Nun jauchzt dem Herren, alle Welt

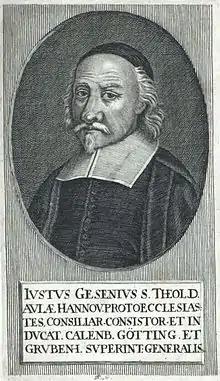
Justus Gesenius

Denicke collaborated with Justus Gesenius, a (court preacher), to publish a hymnal in 1646 which was mostly intended for private use. It was entitled "New Ordentlich Gesang-Buch, Sampt Einer nothwendigen Vorrede u. Erinnerung Von dessen nützlichem Gebrauch" (New orderly song-book, with a necessary preface and reminder of its fruitful use). It was meant to "encourage private devotion". It was a forerunner to the "Hannoversches Gesangbuch" for public use, which first appeared in Lüneburg in 1657.